Dagmar Belakowitsch-Jenewein

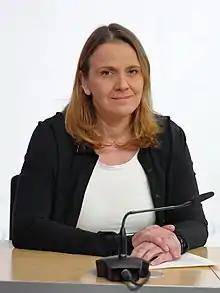

Dagmar Belakowitsch-Jenewein (born 24 August 1968 in Vienna) is an Austrian politician for the Freedom Party of Austria (FPÖ), currently serving as a Member of the Parliament of Austria, the National Council.